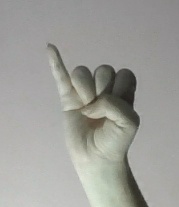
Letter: meem